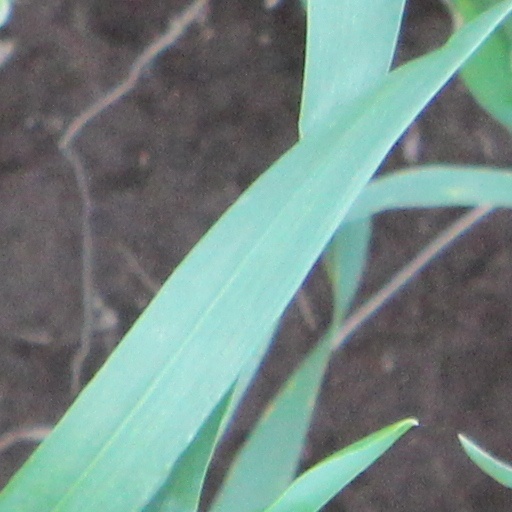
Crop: wheat